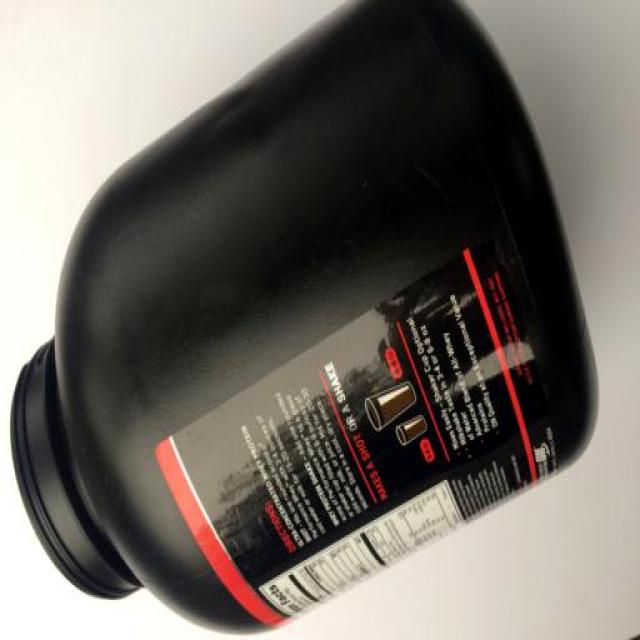
Label: Plastic